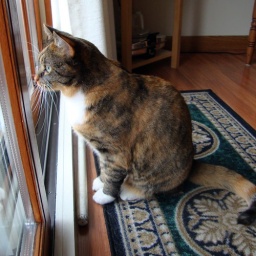
Looking out the patio door at Cat, who is at the water dish on the patio. Taken by Edgar.